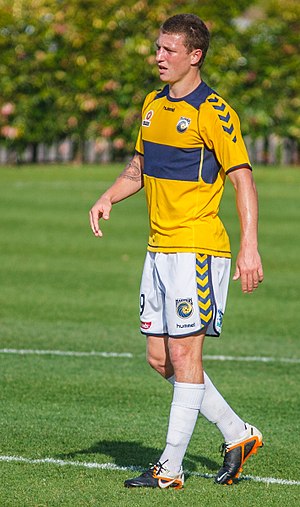
Mitchell Duke
Mitchell Duke er en australsk fodboldspiller.